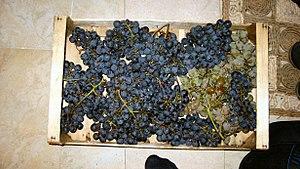
Plavac mali
La viticulture en Croatie place ce pays au 21ᵉ rang mondial des pays producteurs de vin. Actuellement, il y a plus de 300 régions viticoles classées pour assurer la qualité et l'origine. La majorité des vins croates sont blancs, avec quelques vins rouges et un faible pourcentage de vins rosés.
Le Plavac mali est variété de raisin noir autochtone de Croatie et la plus répandue dans ce pays. Il s'agit d'une variété à peau épaisse et à la chair et au jus très sucrés.